Baranavichy Ghetto

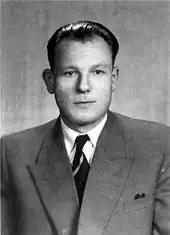
Edward Chacza

Edward Chacza, born in 1918, was a Polish Roman Catholic miner who lived and had a family in Baranavichy by World War II. When the Germans occupied the Baranavichy area, Chacza helped Jews escape from the cloistered ghetto and into the forests. He aided Jews by providing temporary shelter, medical care, and food, as well as connecting escapees with Jewish partisan groups in the woods. Sergeant Major Hugo Armann coordinated with Chacza when he had Jewish people who were escaping the Nazis.